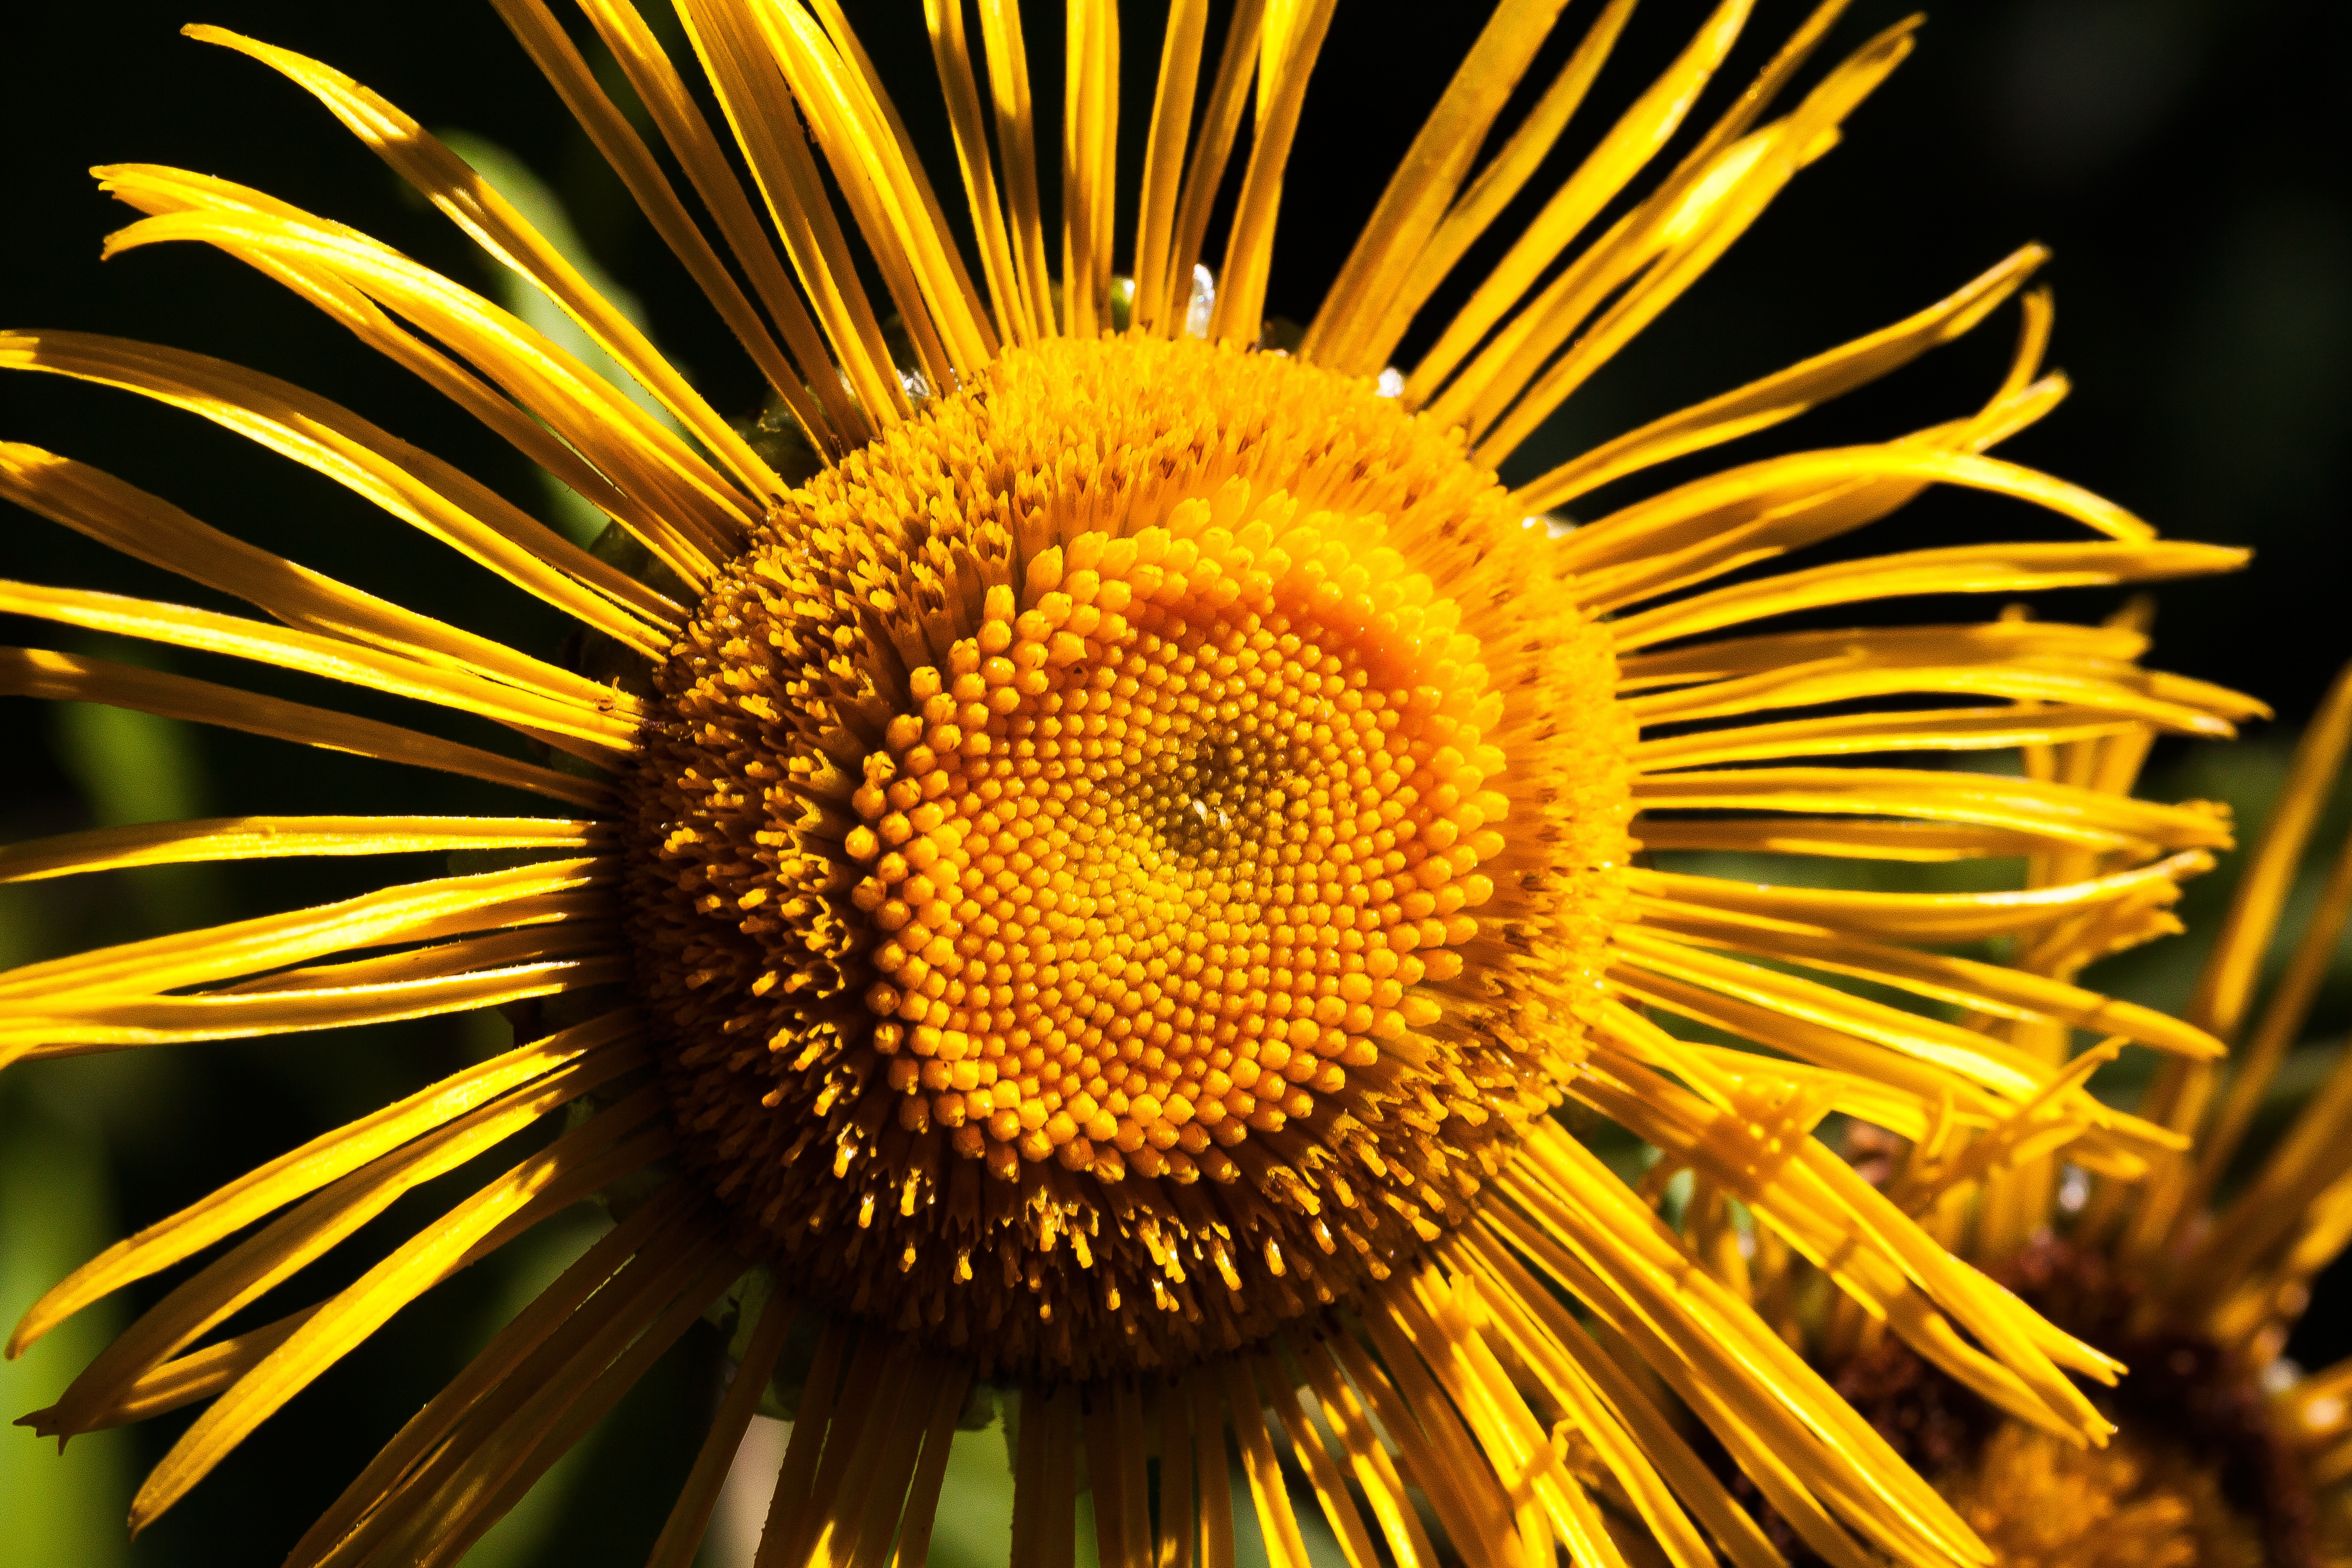
nature, plant, photography, flower, petal, summer, macro, botany, yellow, flora, sunflower, close up, flower garden, composites, macro photography, flowering plant, daisy family, flower basket, tubular blooms, inula, tongue blooms, sunflower seed, plant stem, land plant